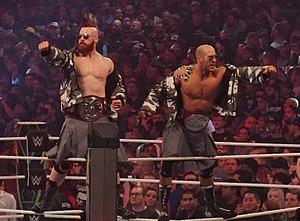
"Cesaro et Sheamus sont une équipe de catcheurs heel qui travaillent actuellement à la World Wrestling Entertainment dans la division SmackDown Live. Les deux catcheurs étaient, à l'origine, en rivalité, mais suite à sept matchs du ""Best of Seven Series"" qui s'est fini sur une égalité, les deux ont été forcés de travailler ensemble par Mick Foley.